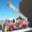
Label: truck